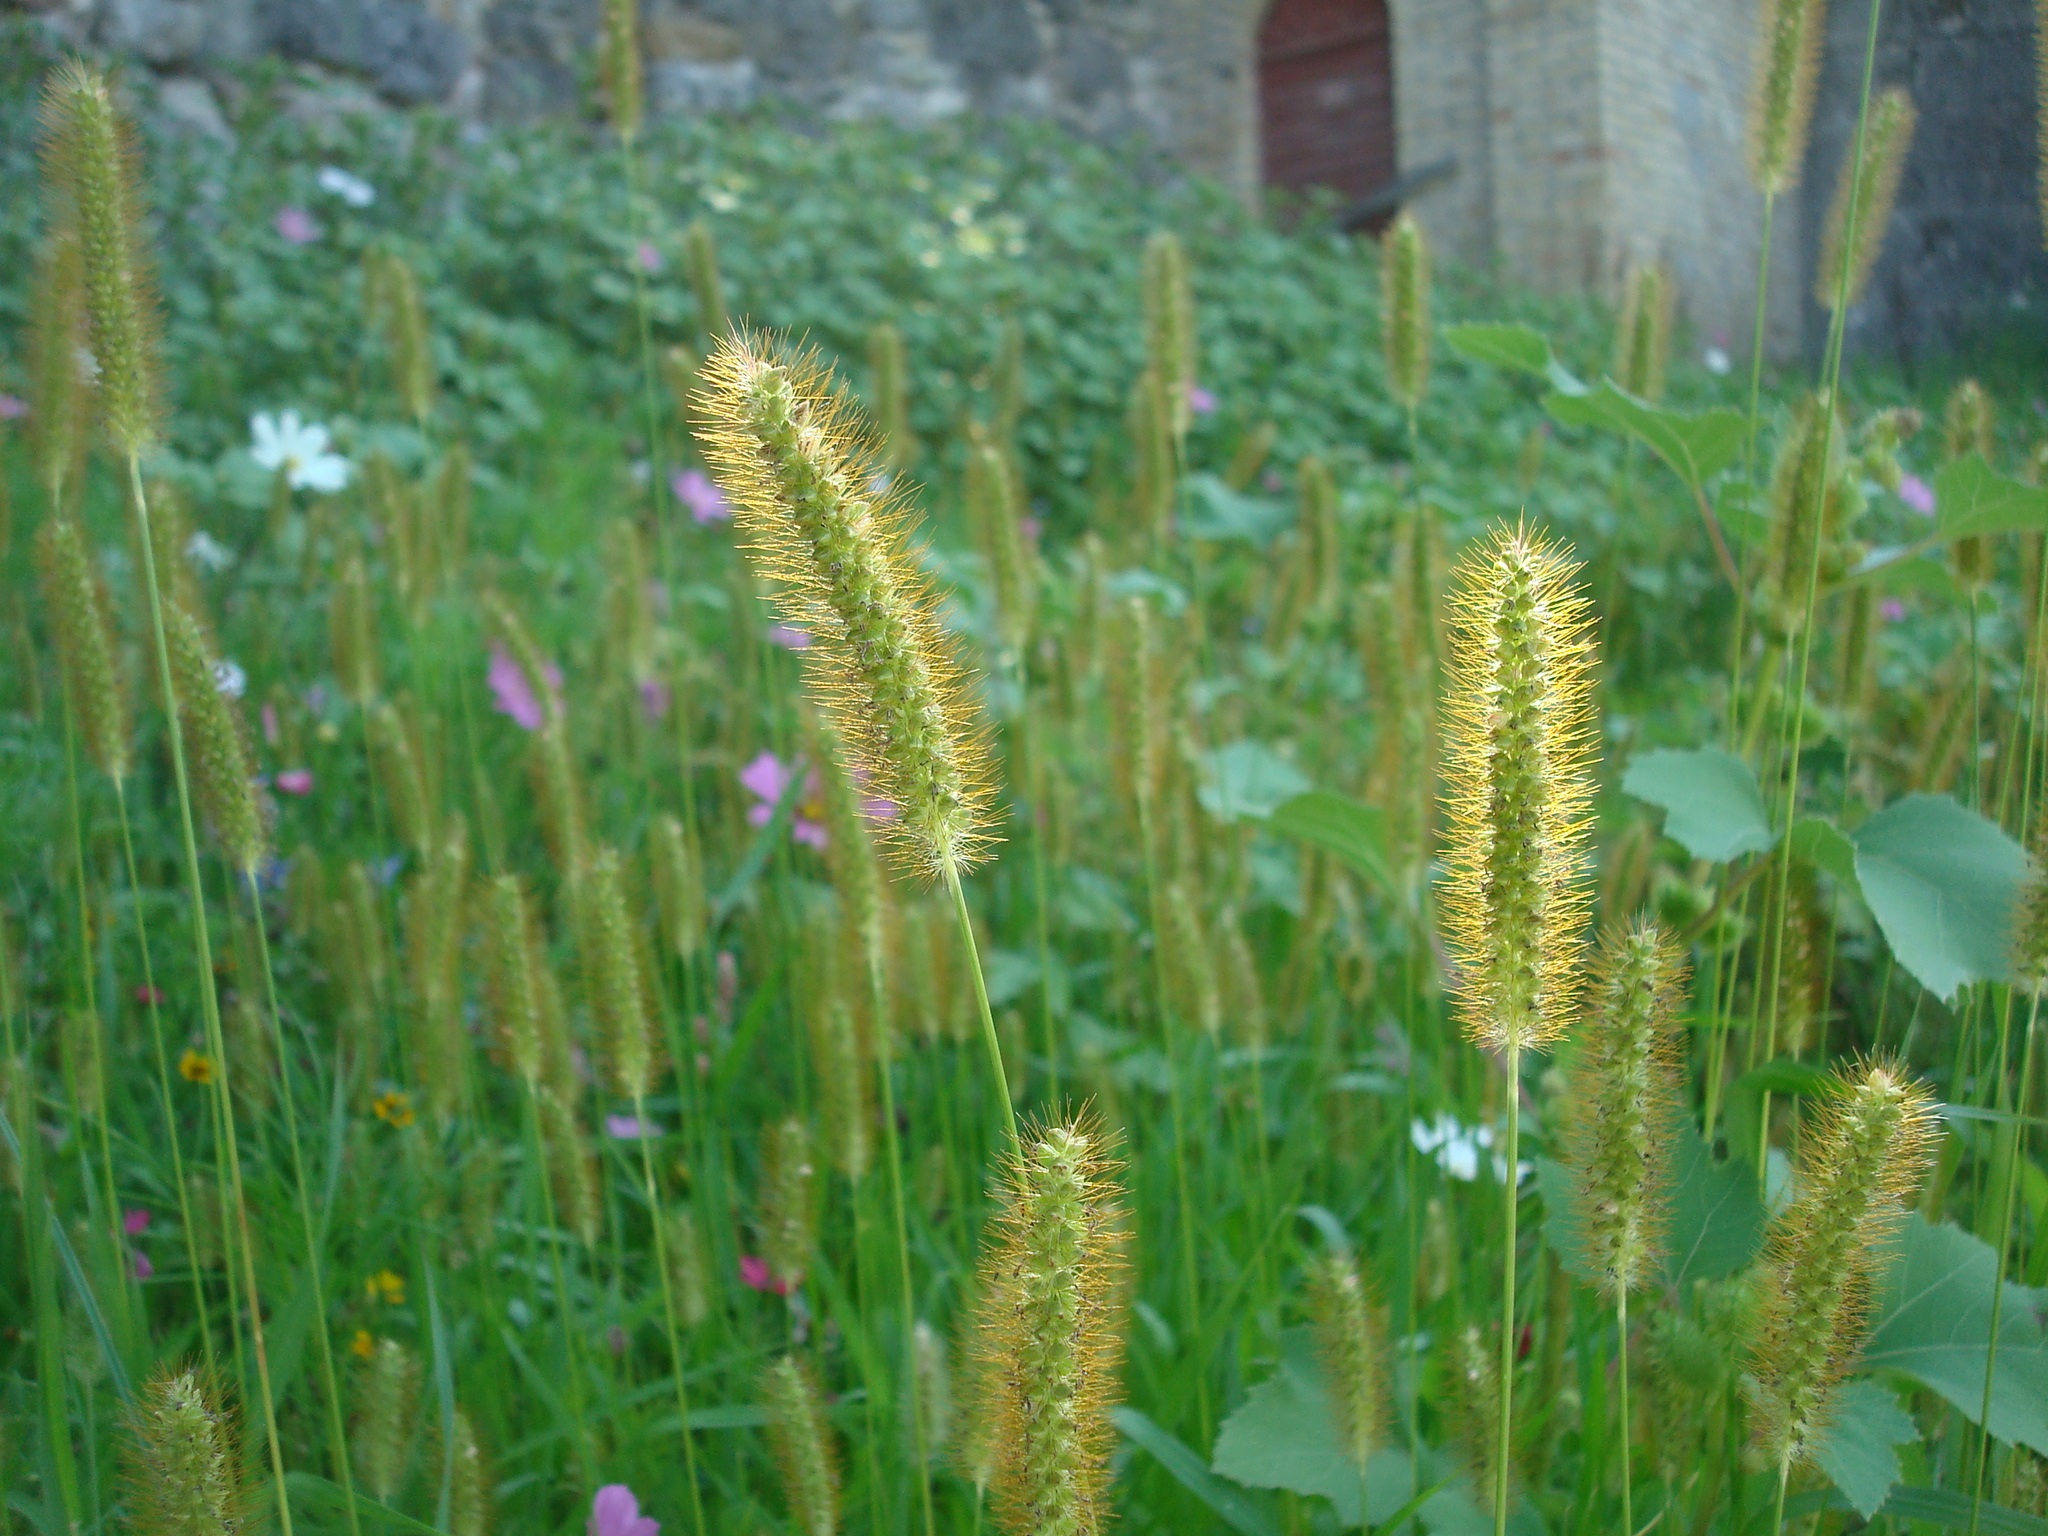
nature, grass, plant, field, meadow, prairie, flower, food, green, crop, agriculture, cereal, flowering plant, grass family, plant stem, land plant, ferns and horsetails, horsetail family, ostrich fern, foxtail lily